Usedom

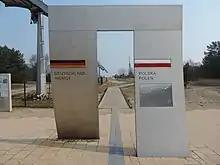
Polish–German border between Świnoujście and Ahlbeck

The largest town on the island is Świnoujście, which has a total population of 41,500. The western part of Świnoujście covers the entire Polish part of the island. Another town, Usedom, gives its name to the island. The largest municipalities in the German part are Heringsdorf (from 2005 to 2006 called "Dreikaiserbäder", literally "The Three Imperial Spas") and Zinnowitz.